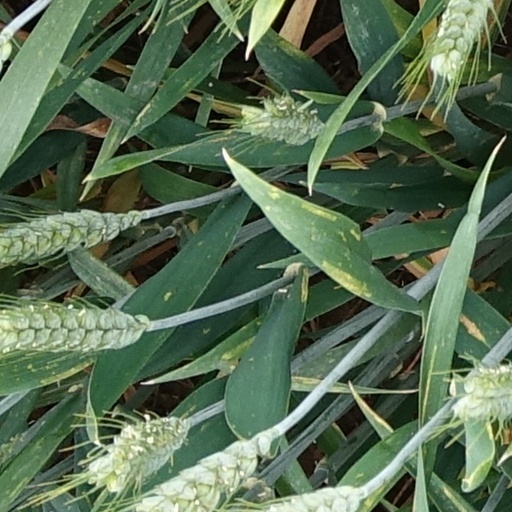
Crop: wheat